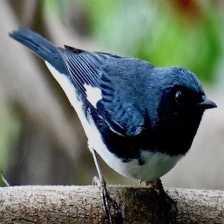
Species: BLACK THROATED WARBLER
Scientific name: SETOPHAGA CAERULESCENS